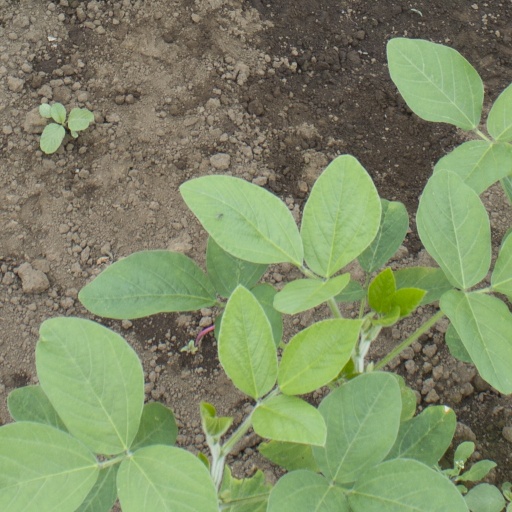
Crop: soybean